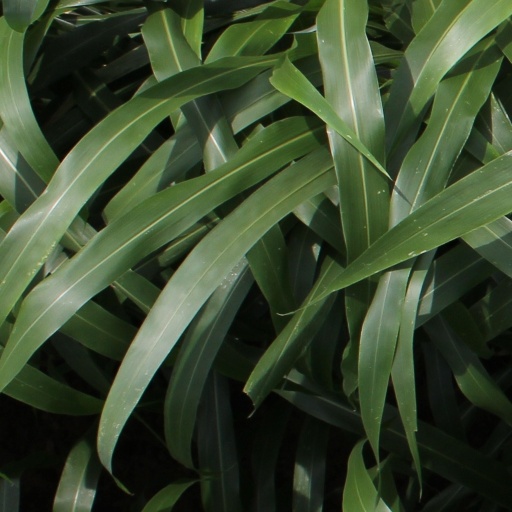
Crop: sorghum